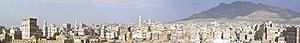
Yémen - Sana'a - Vue générale sur la ville et le Djebel Ayban